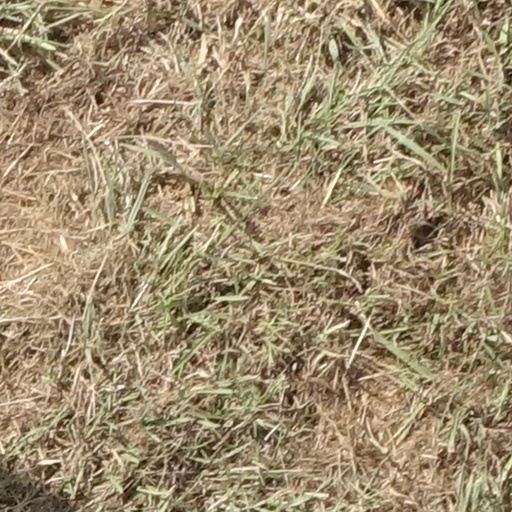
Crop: sorghum